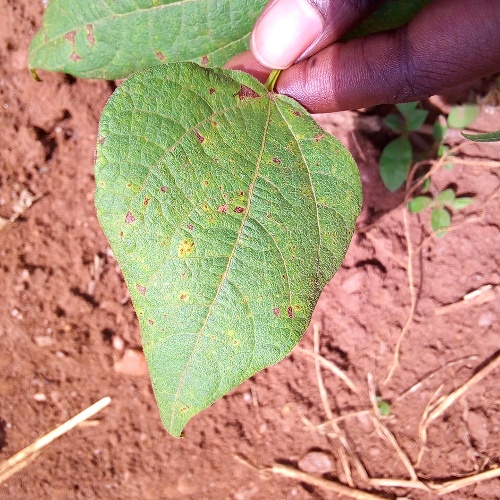
Leaf condition: bean_rust